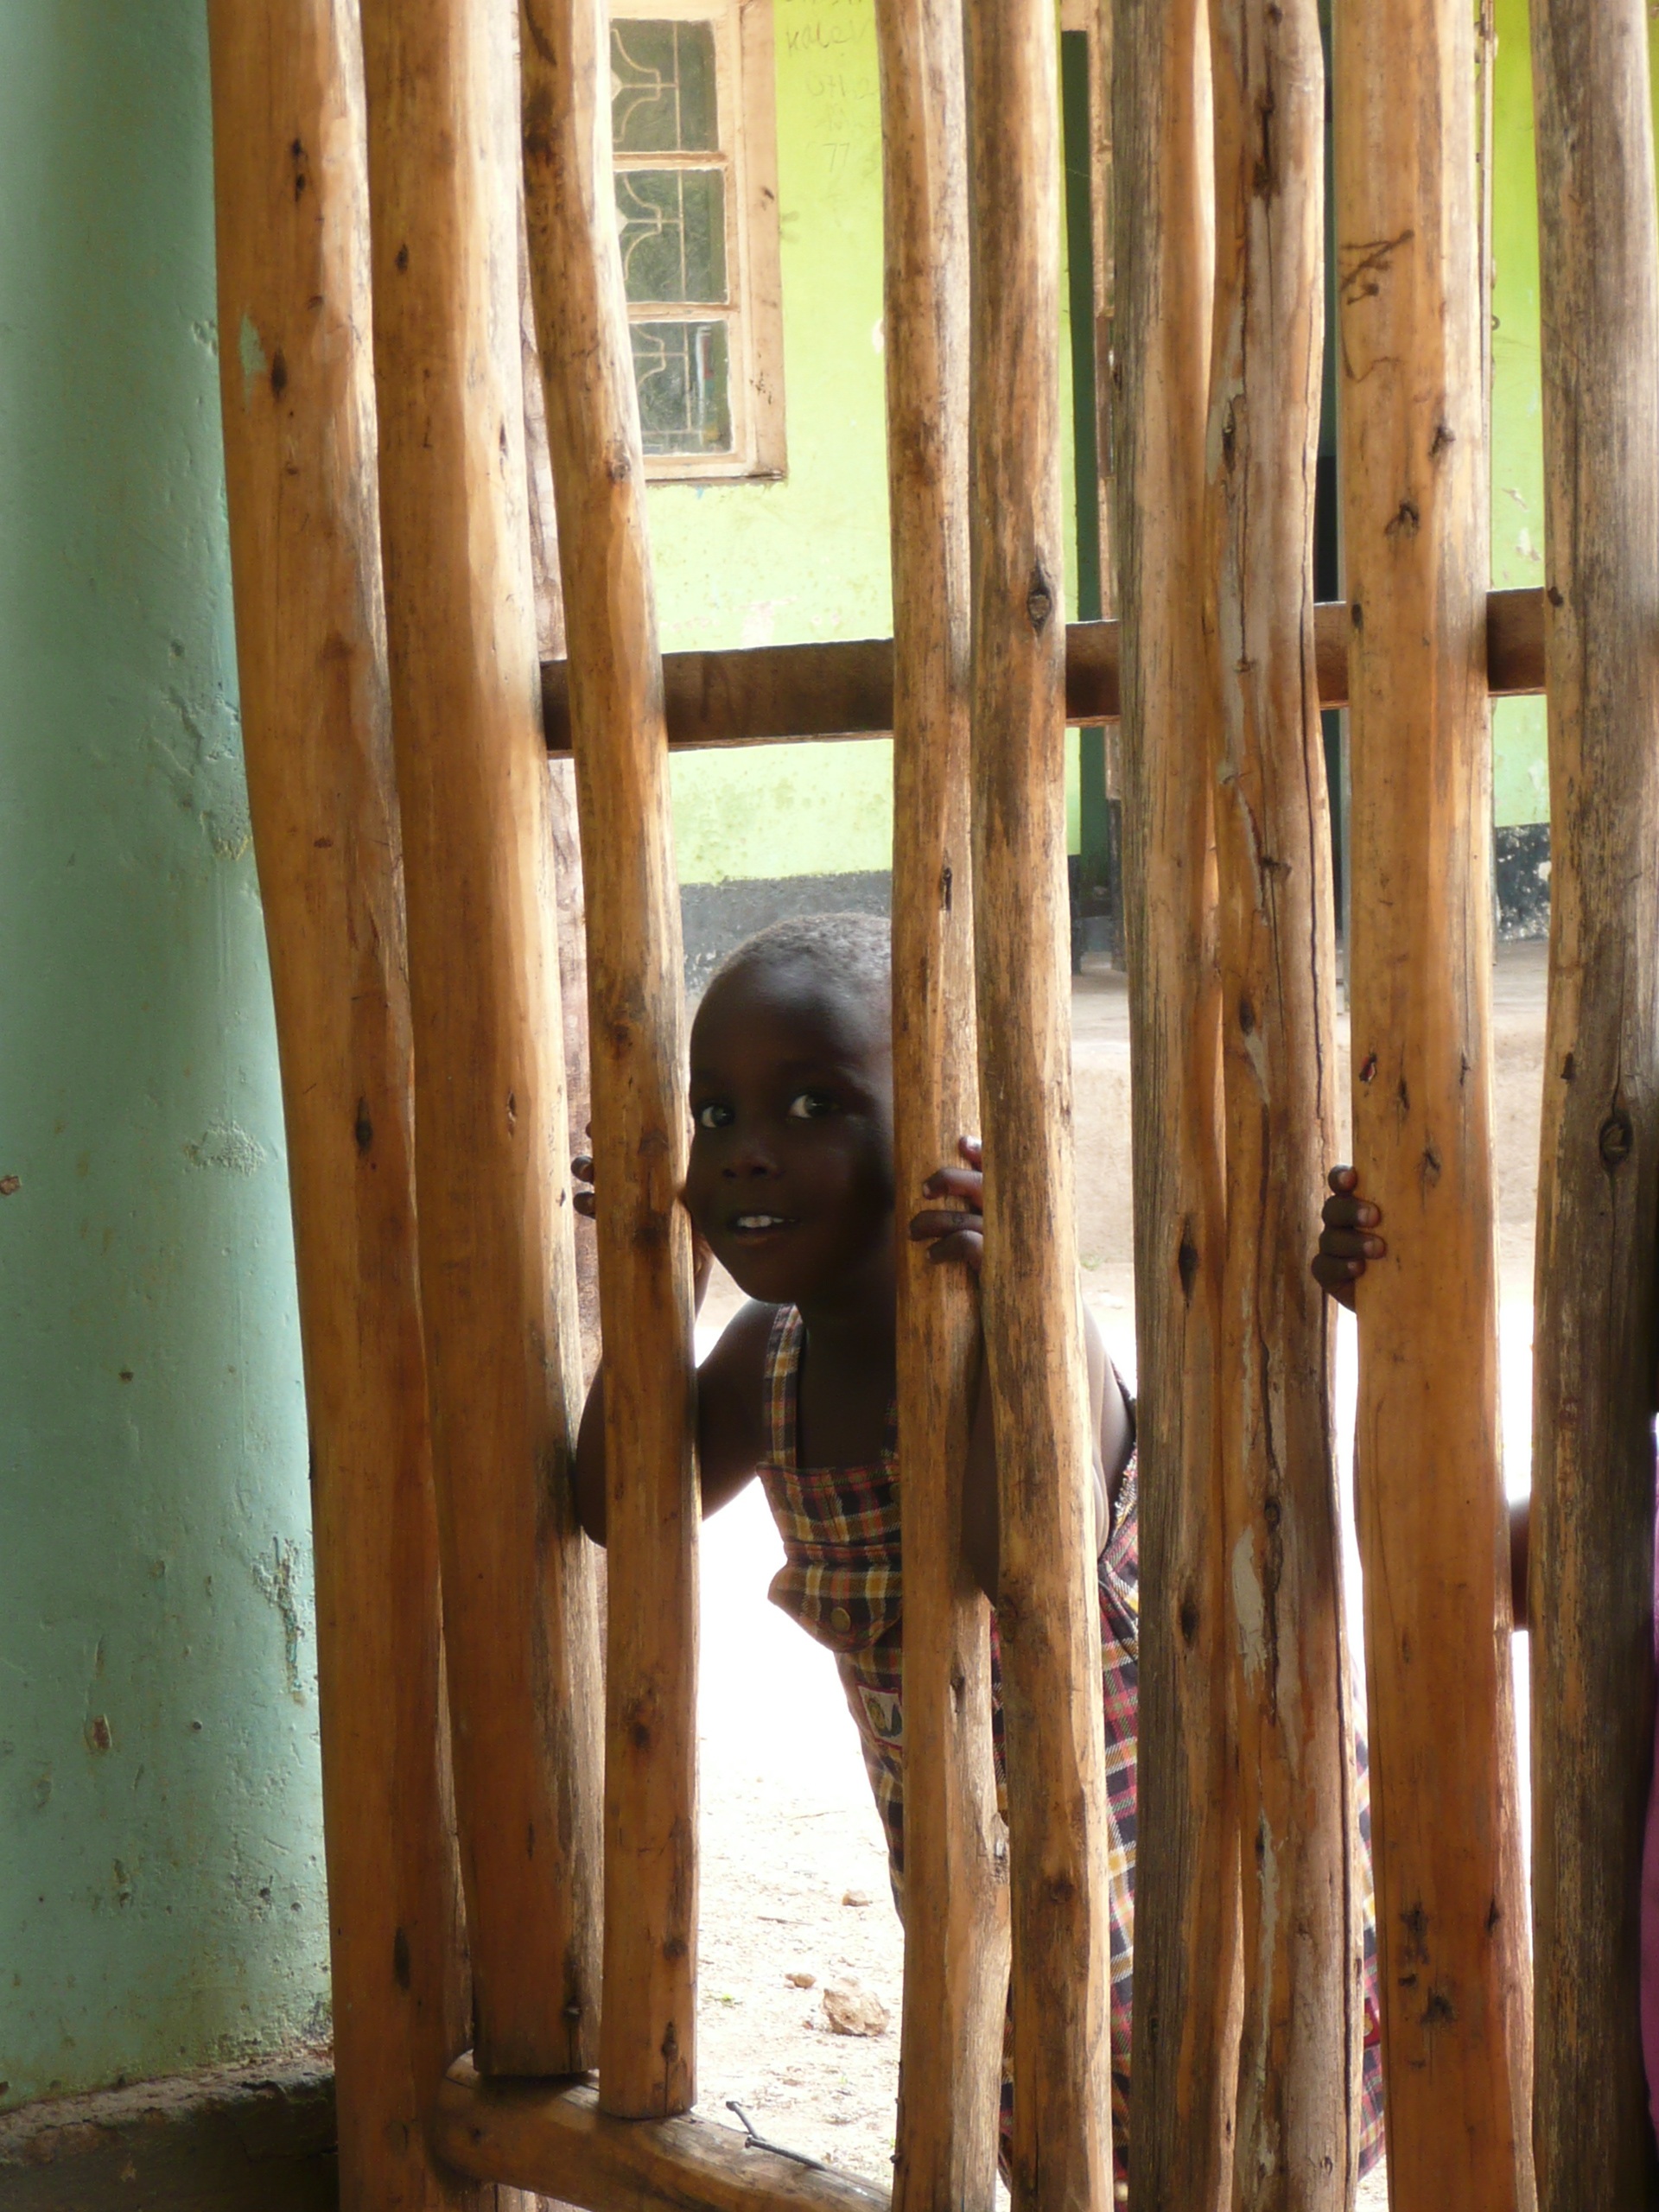
wood, africa, child, security, children, poverty, humanitarian, outdoor structure